Rise of the Continents

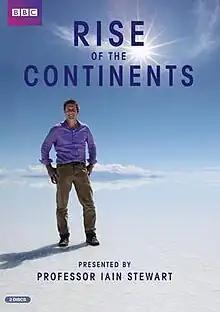
Blu-Ray Disc cover

Rise of the Continents is a British documentary television series that premiered on BBC Two on 9 June 2013. The four-part series is presented by geologist Iain Stewart. The series hypothesizes how 250 million years in the future, all of the continents will collide together once more, forming a new Pangea, with Eurasia right at its heart.